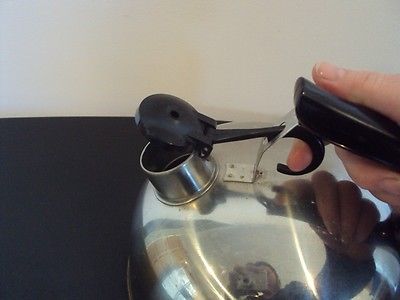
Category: kettle